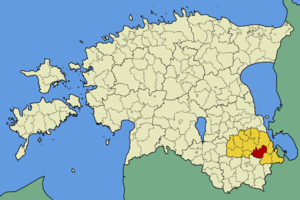
La commune de Veriora est une commune rurale du Põlvamaa en Estonie. Elle s'étend sur une superficie de 200,3 km². Sa population est de 1 395 habitants.